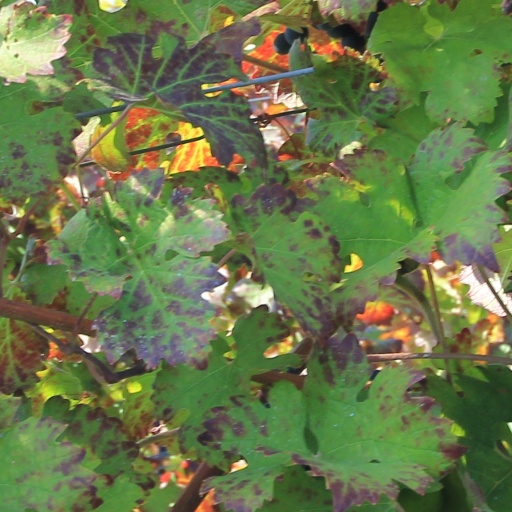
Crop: grape